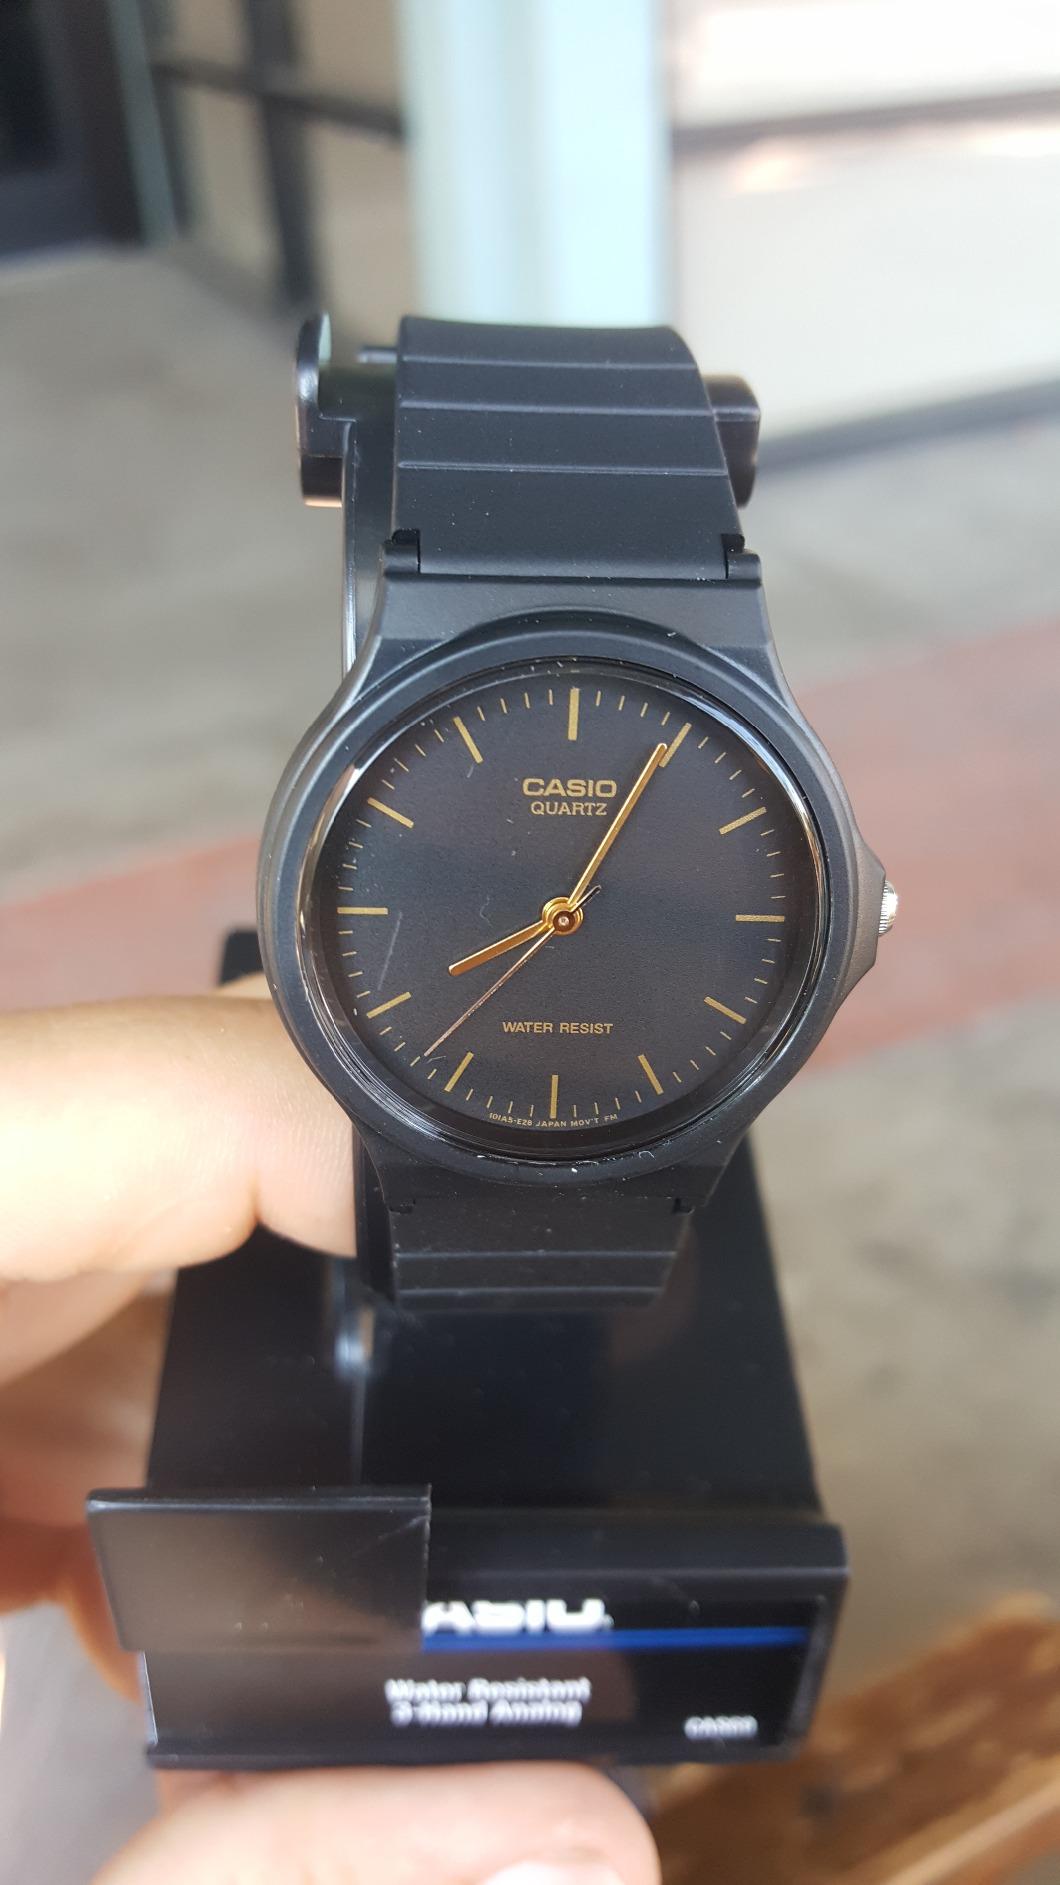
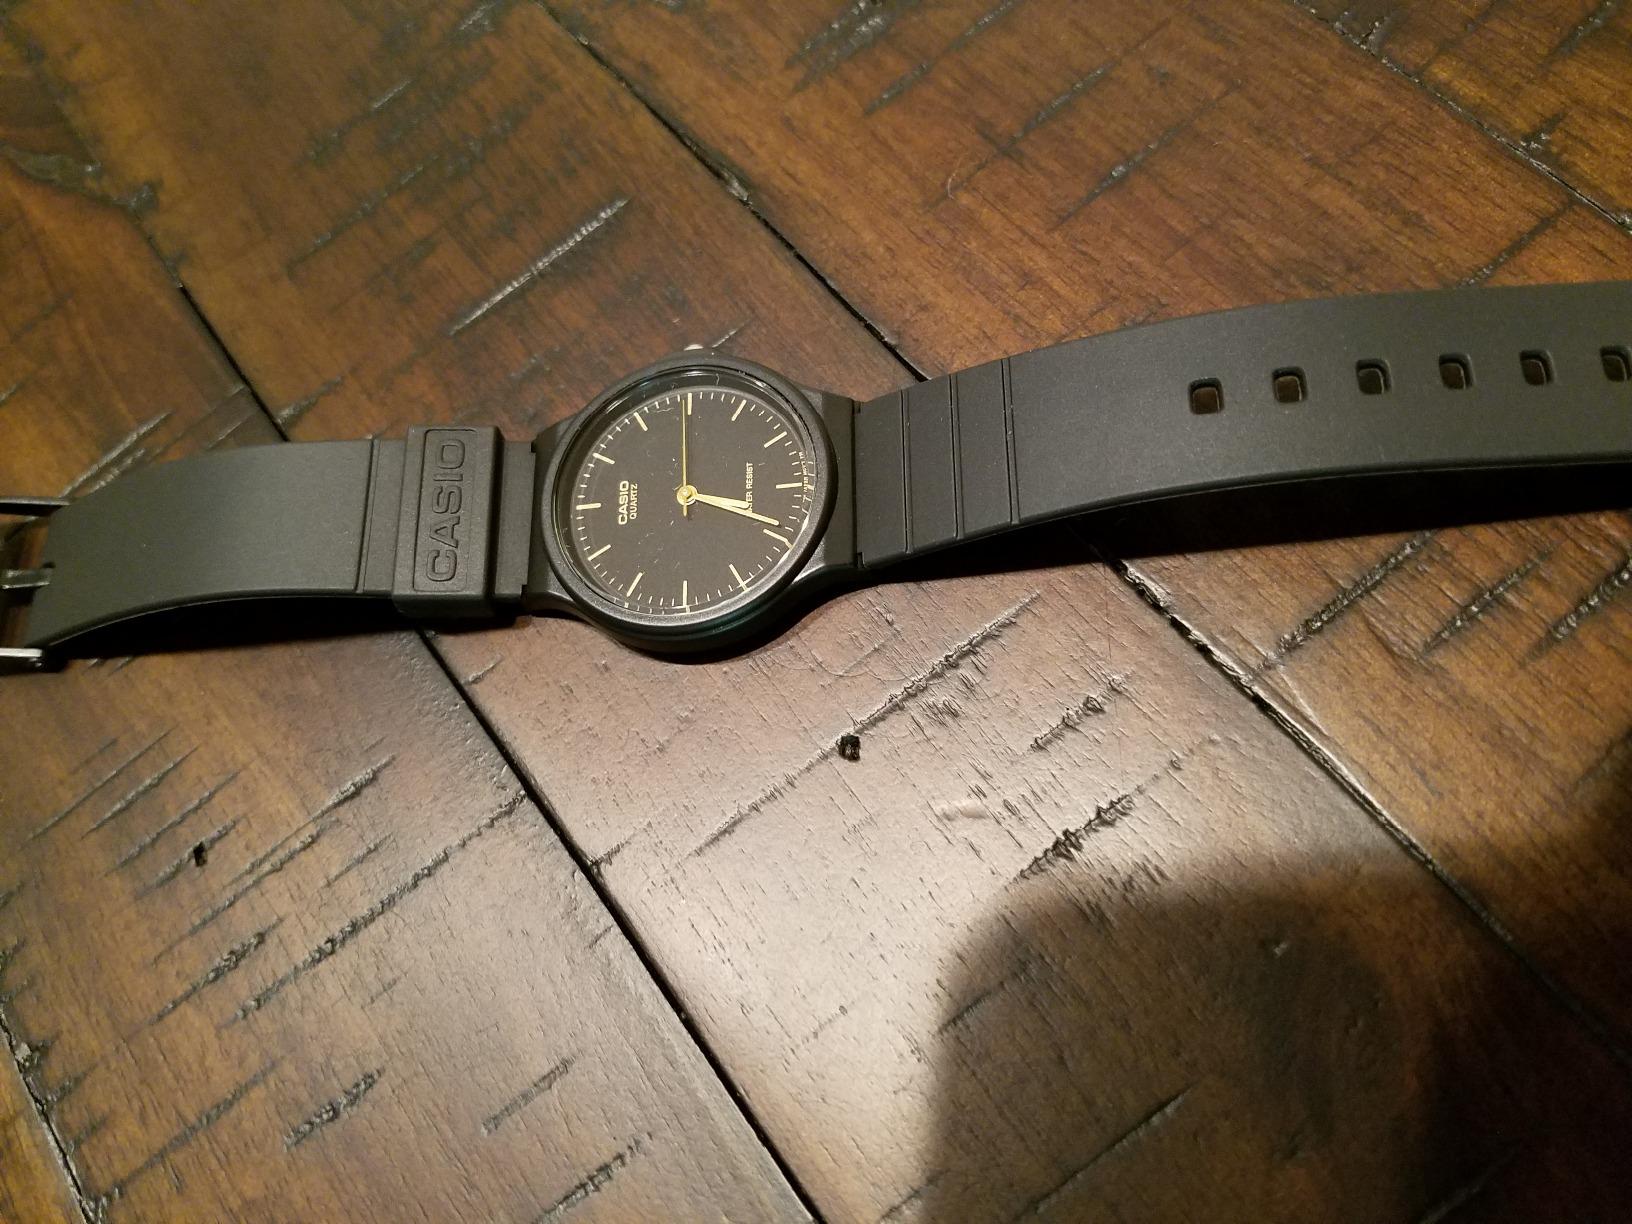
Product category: accessories_watch
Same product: yes